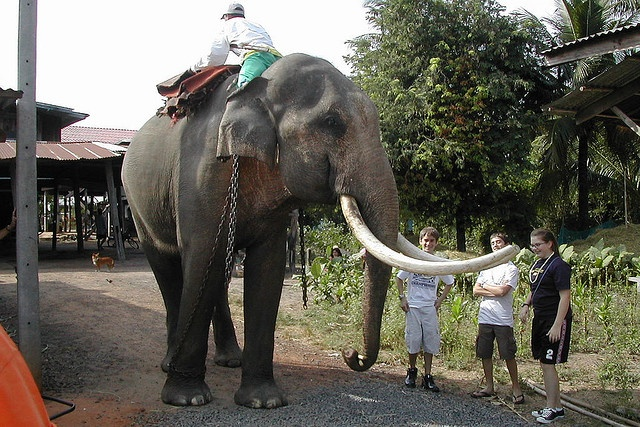
Three children stare in wonder as they stand next to a large elephant.
An elephant with a man on its back and people standing nearby.
A group of children waiting their turn for an elephant ride.
Children watching an elephant walk around the path.
A man rides an elephant backwards in front of three onlookers.